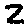
Label: 2